Interstellar travel

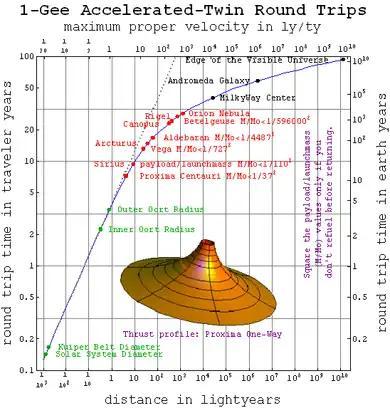
This plot shows a ship capable of 1-g (10 m/s or about 1.0 ly/y) "felt" or proper-acceleration can go far, except for the problem of accelerating on-board propellant.

Regardless of how it is achieved, a propulsion system that could produce acceleration continuously from departure to arrival would be the fastest method of travel. A constant acceleration journey is one where the propulsion system accelerates the ship at a constant rate for the first half of the journey, and then decelerates for the second half, so that it arrives at the destination stationary relative to where it began. If this were performed with an acceleration similar to that experienced at the Earth's surface, it would have the added advantage of producing artificial "gravity" for the crew. Supplying the energy required, however, would be prohibitively expensive with current technology.